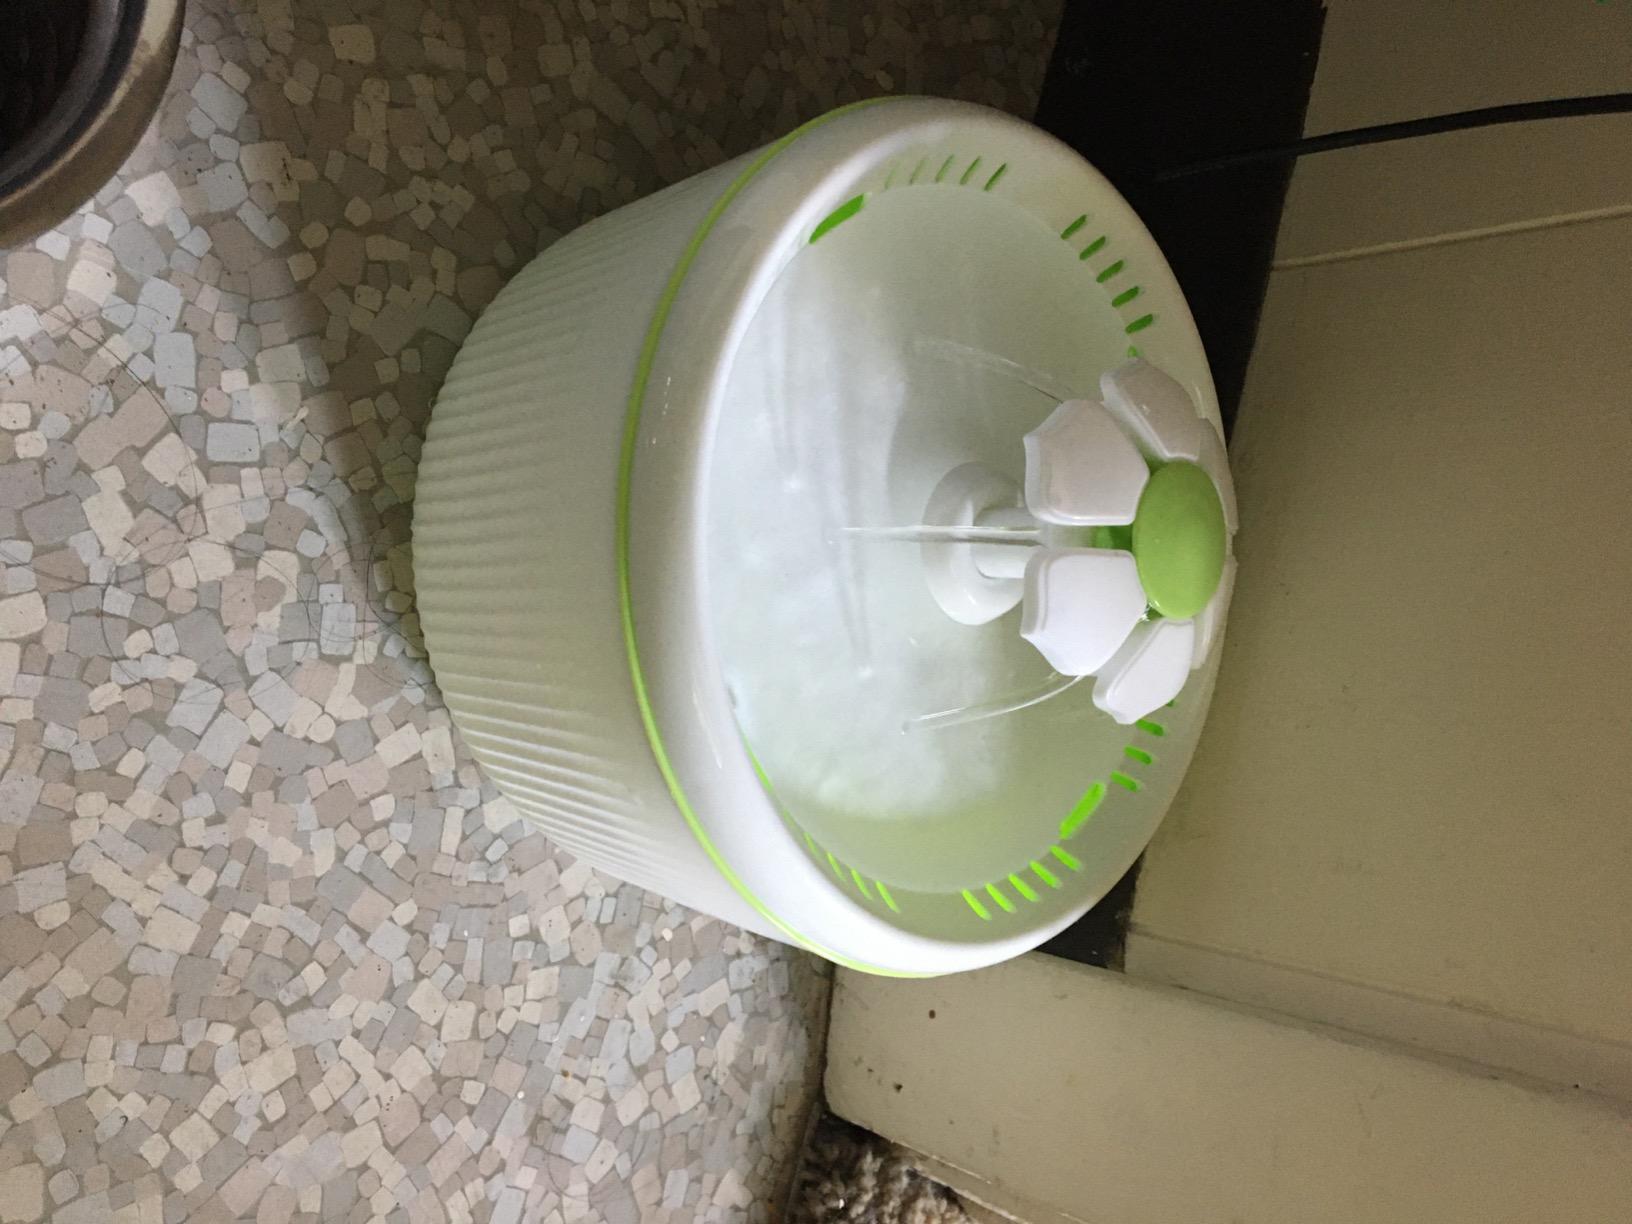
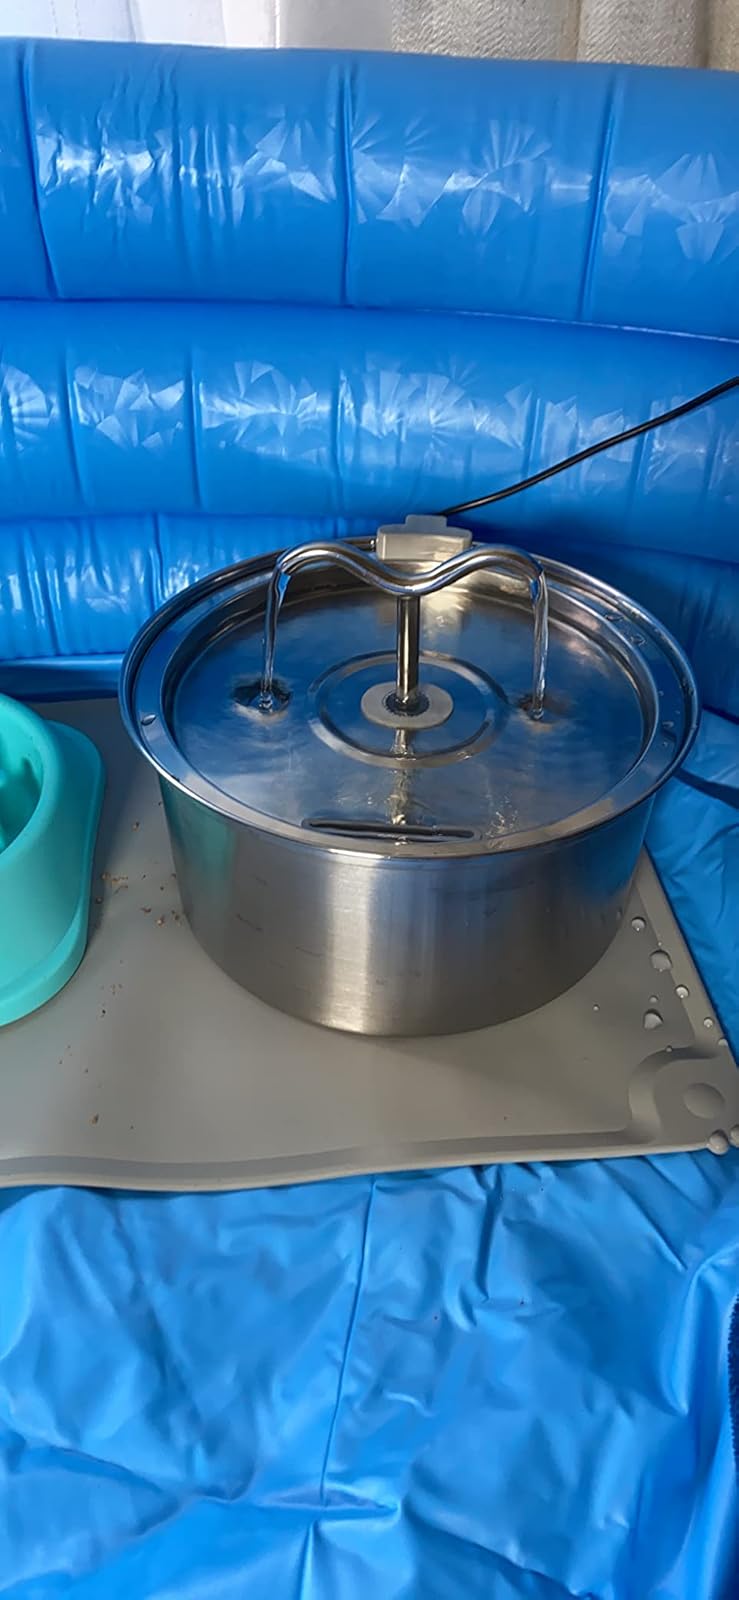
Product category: items_bowl
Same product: no